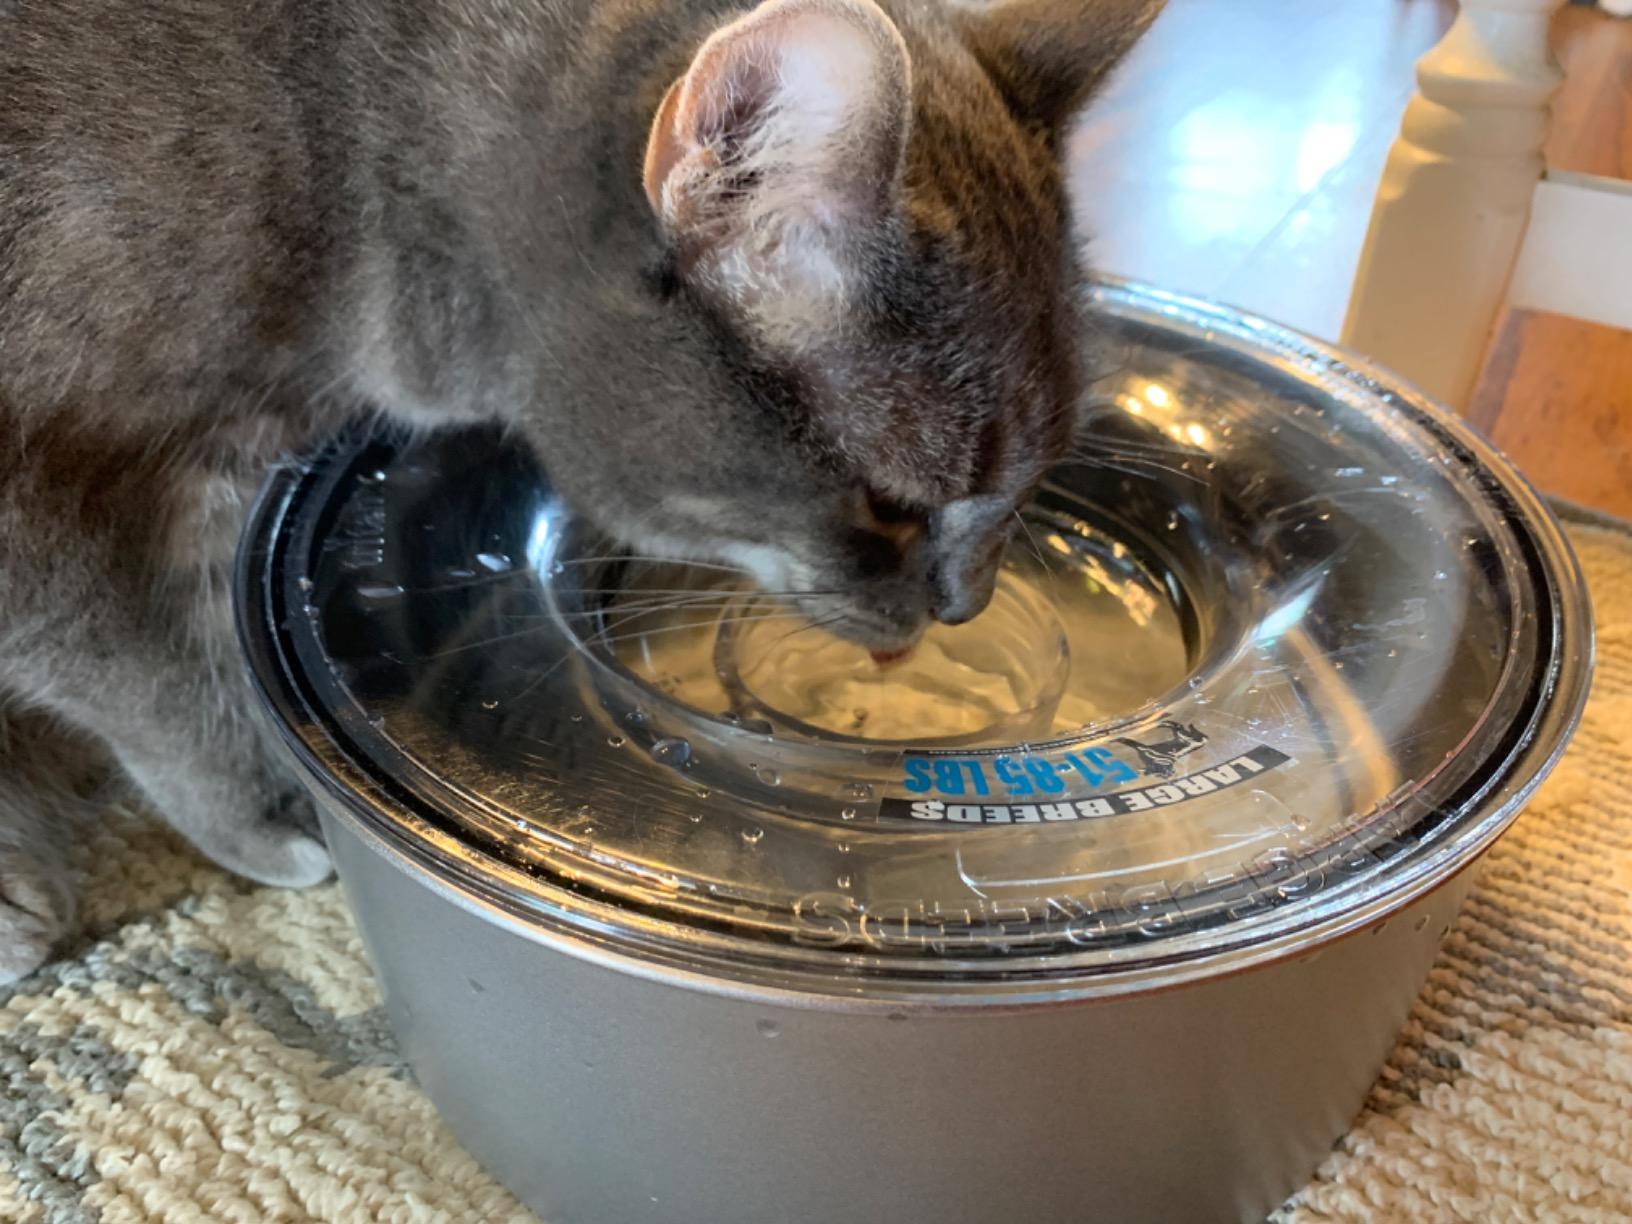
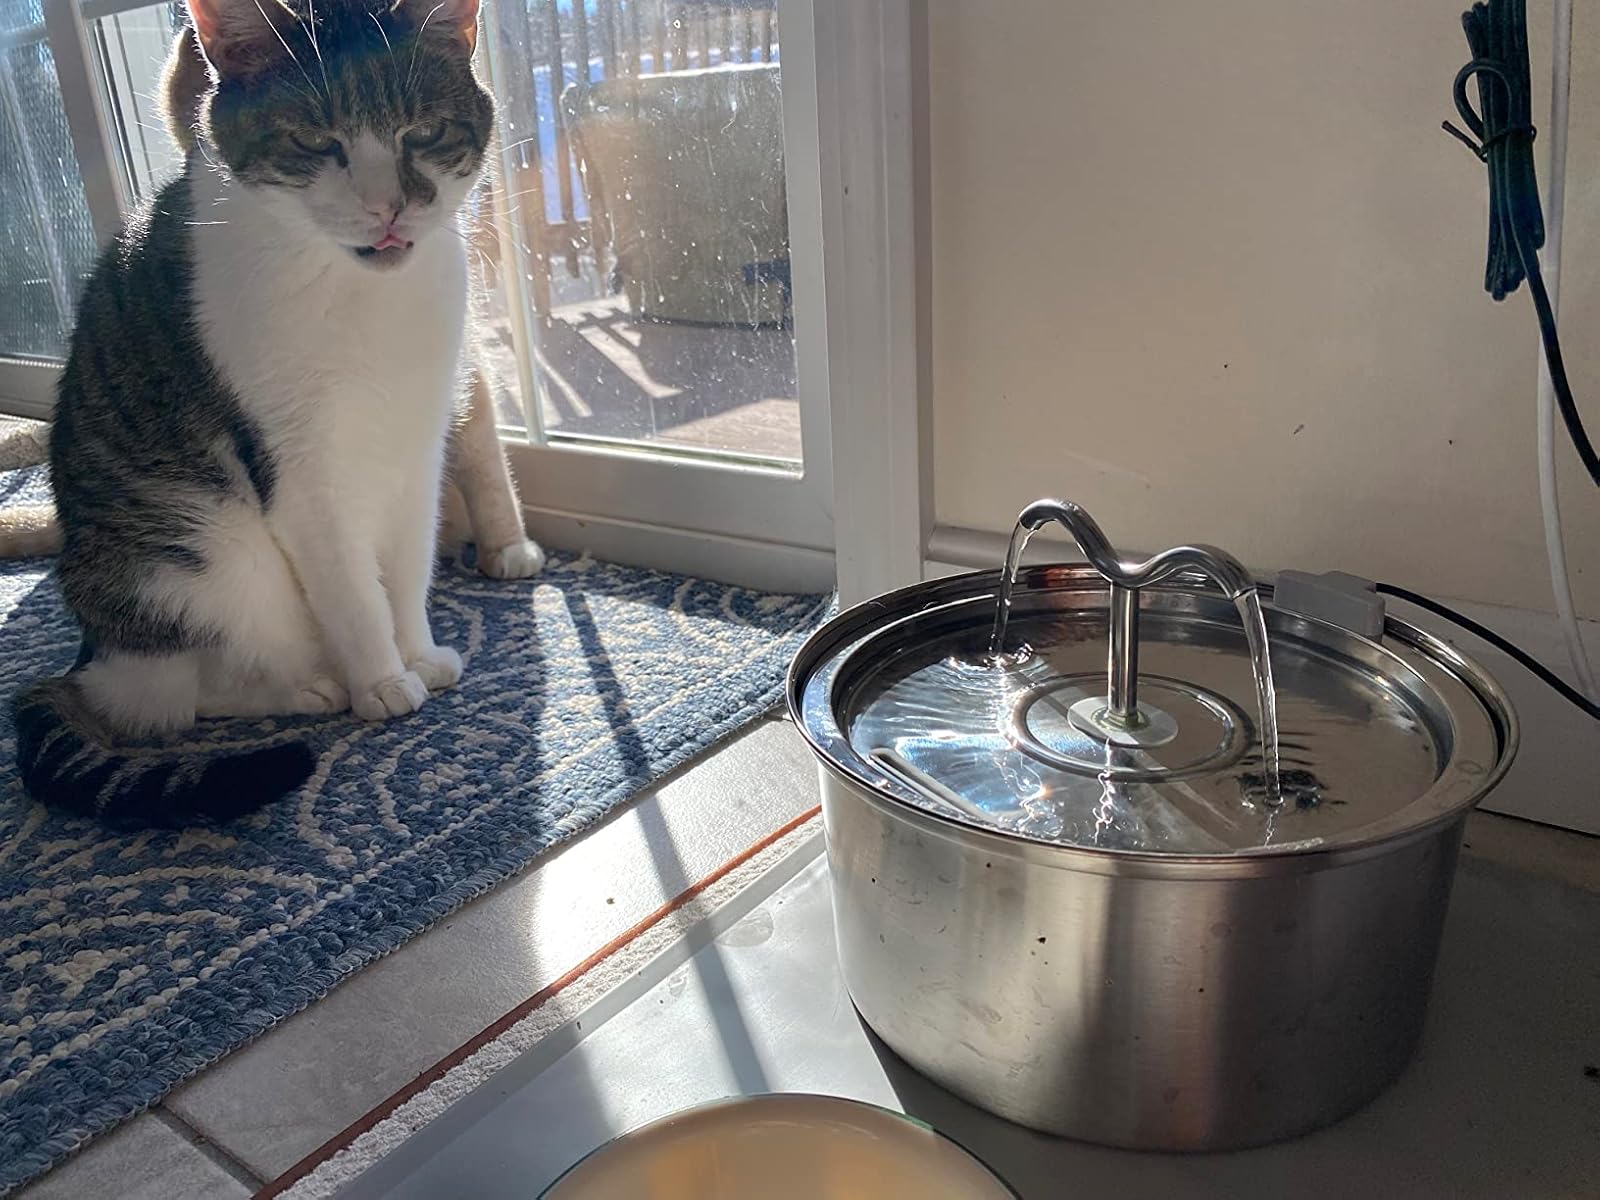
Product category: items_bowl
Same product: no